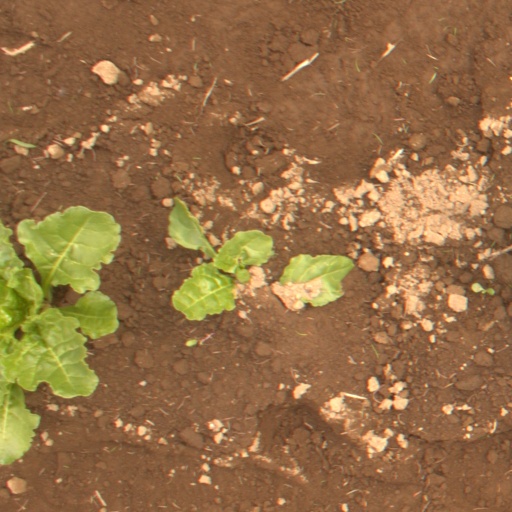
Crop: sugar beet